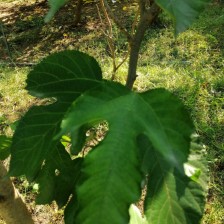
Variety: RedKing